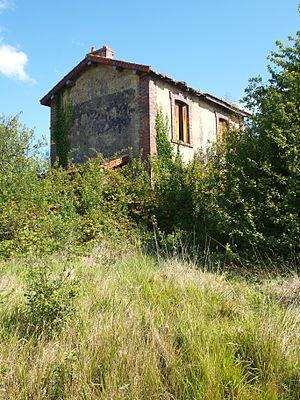
Perceneige (Yonne, France)
La ligne de Sens à Nogent-sur-Seine et l'embranchement de Saint-Maurice-aux-Riches-Hommes à Villeneuve-l'Archevêque étaient des lignes de chemin de fer secondaire à voie métrique, situées dans les départements de l'Yonne et de l'Aube.